Archie F. Howard

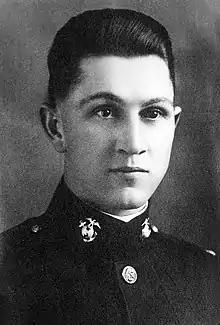
Howard as First lieutenant in 1917.

During the ongoing Russian Civil War between Bolsheviks and White forces, "Brooklyn" was ordered to the Vladivostok, Siberia where Czechoslovak Legion fought with Bolsheviks. Howard and his detachment were ordered ashore in June 1918 in order to protect American consulate in Vladivostok, Siberia. His marines took part in the patrolling of the street together with Czechoslovak legions and other allied forces, but did not participate in the action against Bolsheviks.